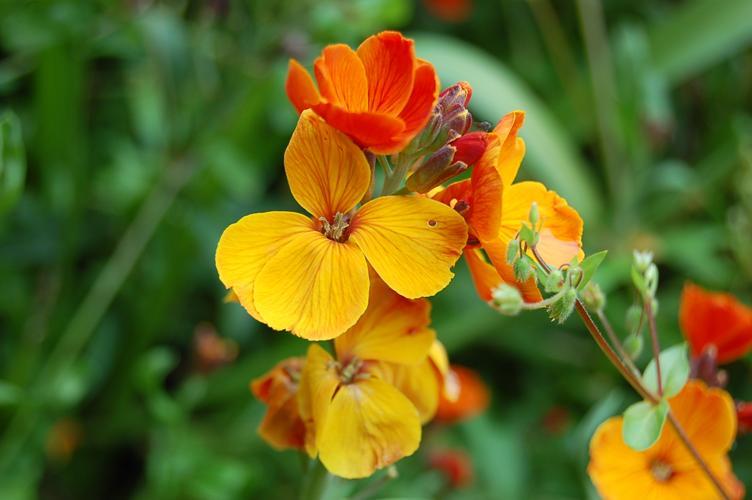
Label: wallflower